Interwar Bulgaria

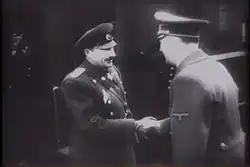

In the August 1919 elections, leftist parties secured victory: the agrarians won 31% of the vote, communists 18%, and socialists 13%. Stamboliyski became prime minister while participating in peace talks with the war's victors. After failing to persuade communists to form a joint cabinet, he formed a coalition with two small bourgeois parties (those of Ivan Evstratiev Geshov and Stoyan Danev) in October.